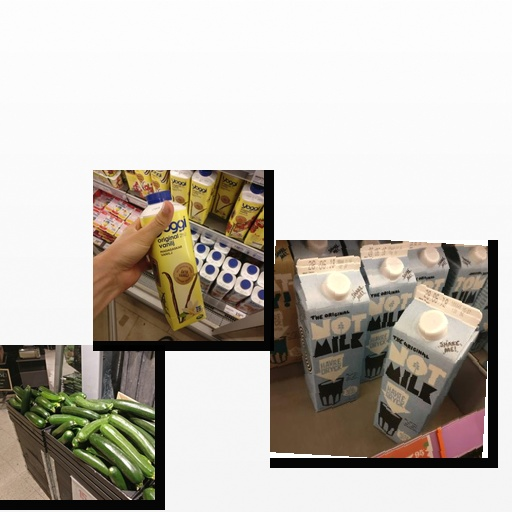
Food items: vanilla_yoghurt, zucchini, oat_milk